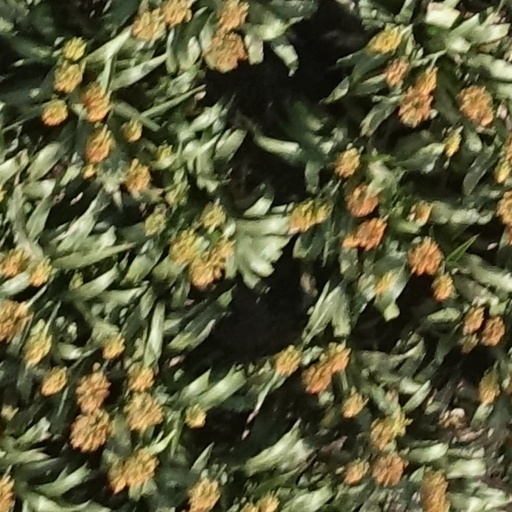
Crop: sorghum